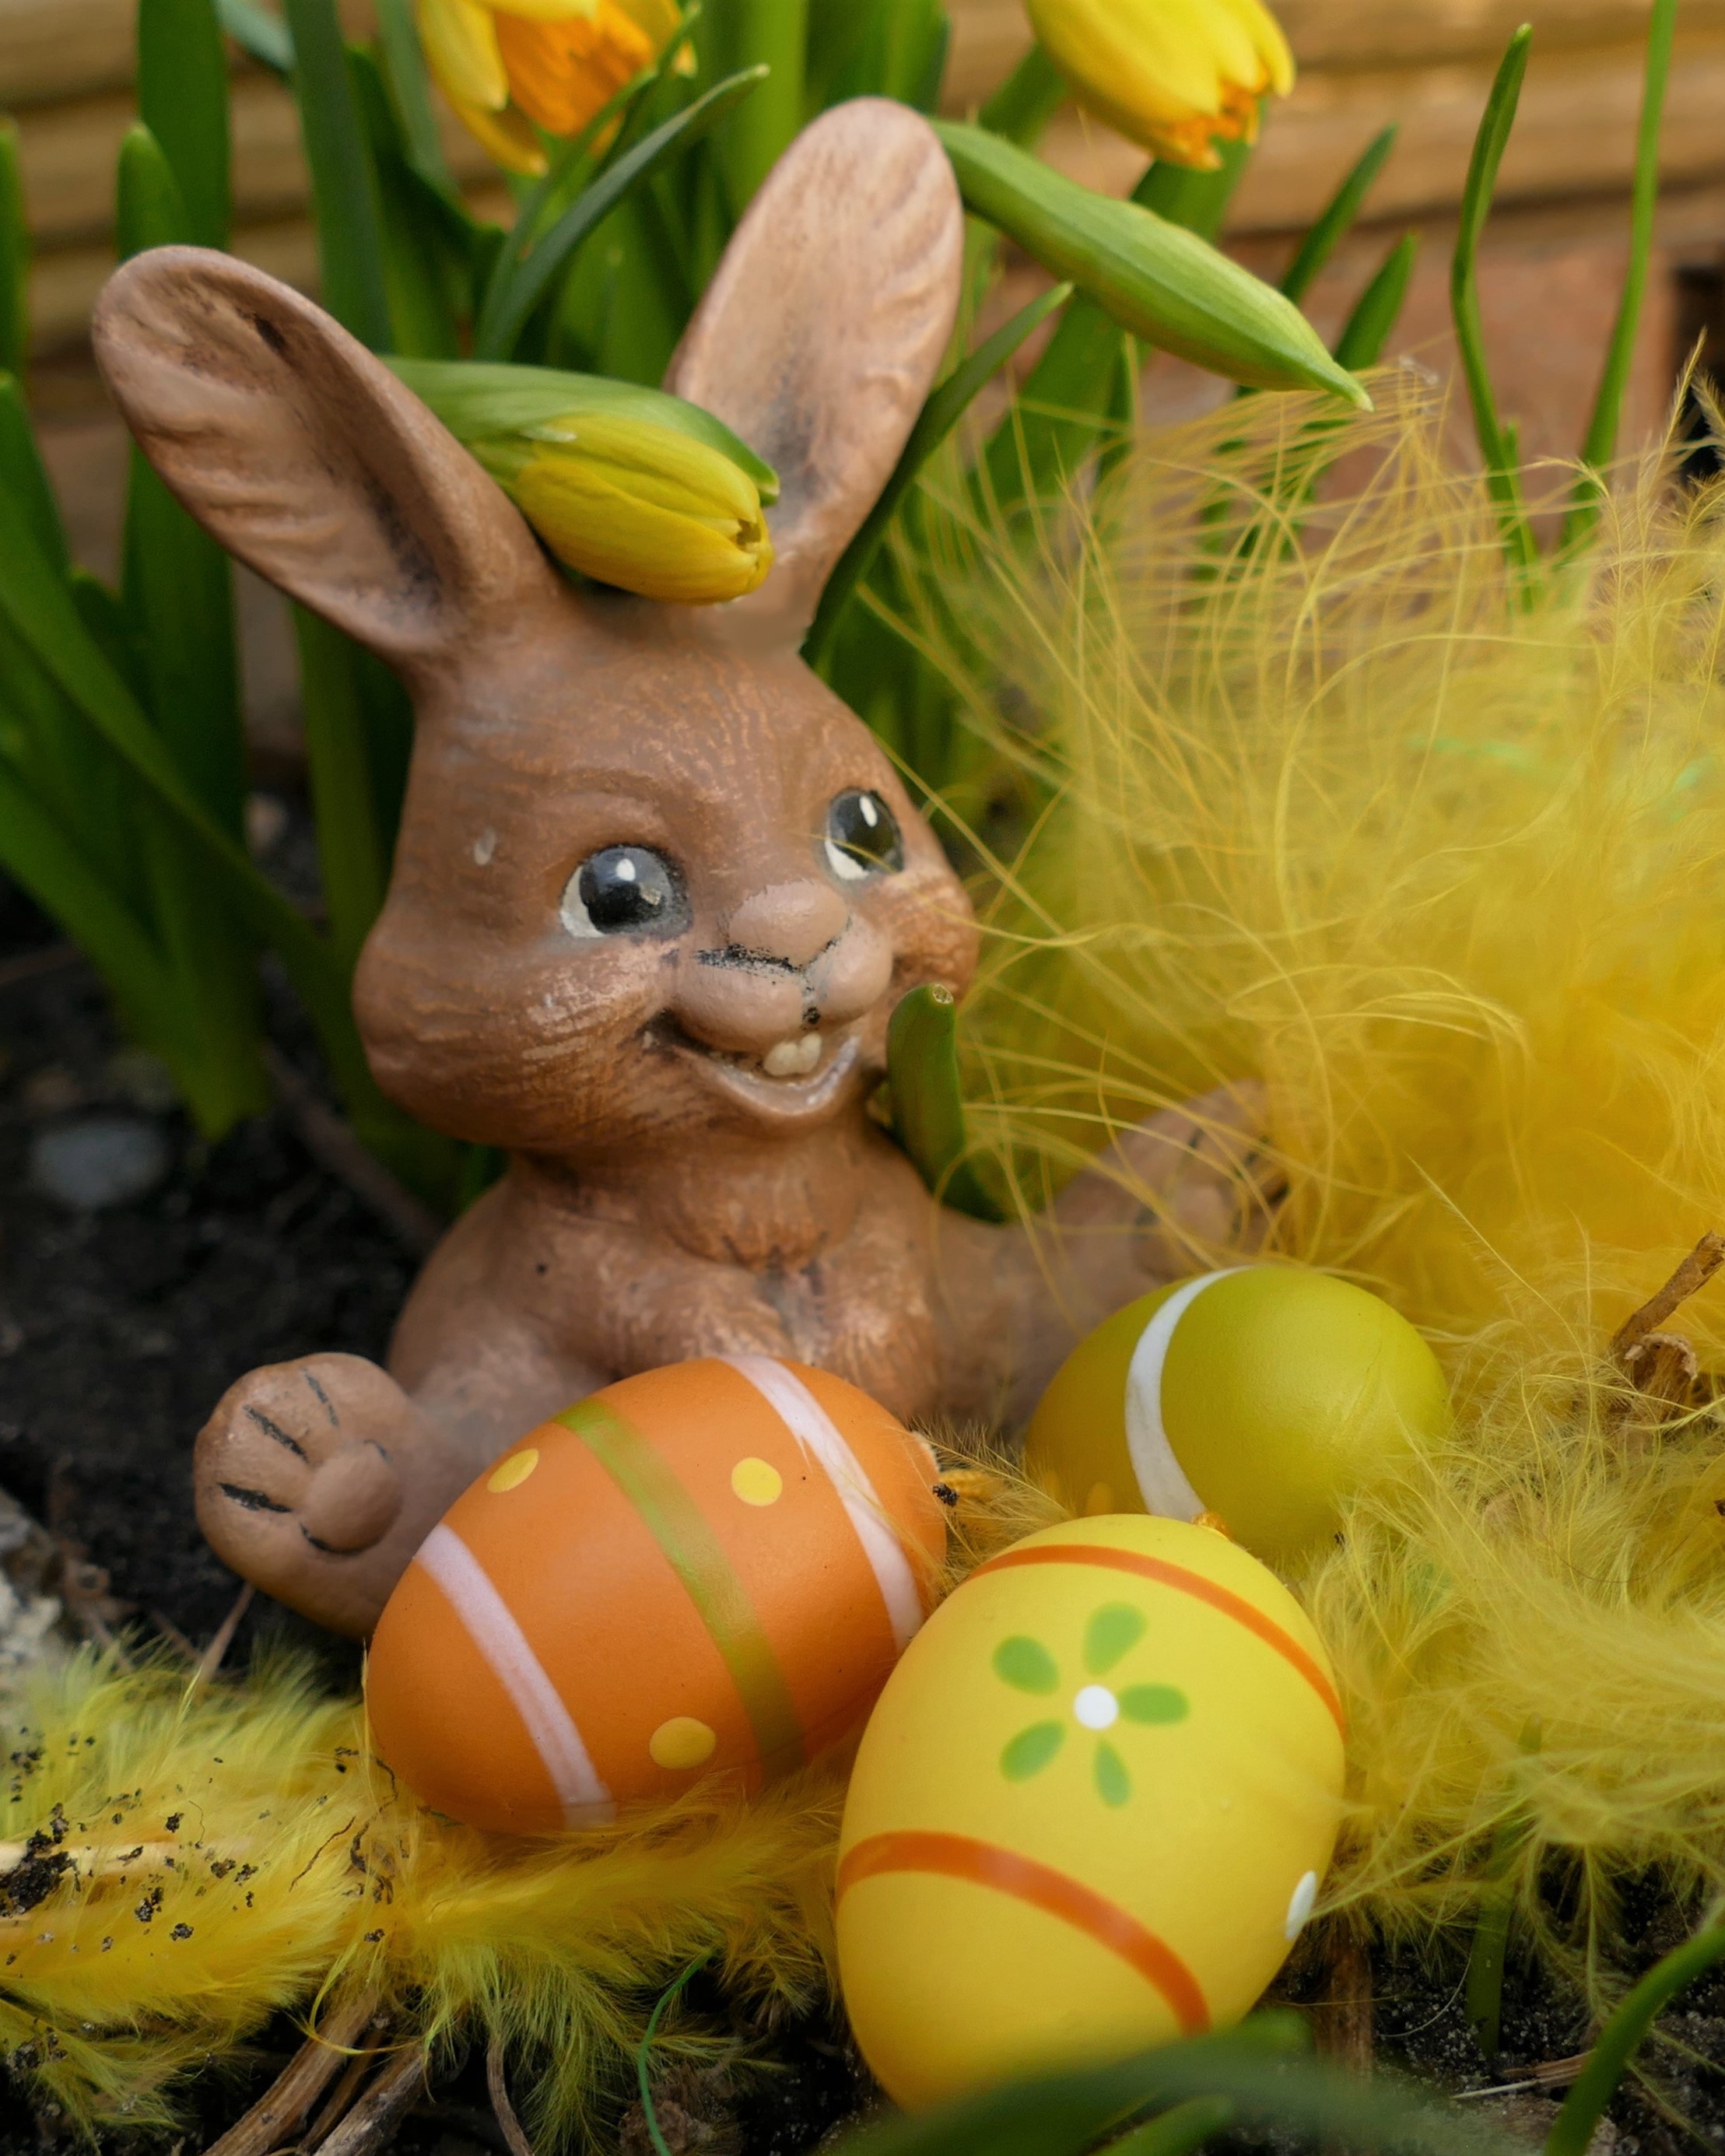
sweet, cute, food, holiday, colorful, rabbit, hare, figure, funny, easter, bunny, easter bunny, easter egg, happy easter, easter decor, rabits and hares